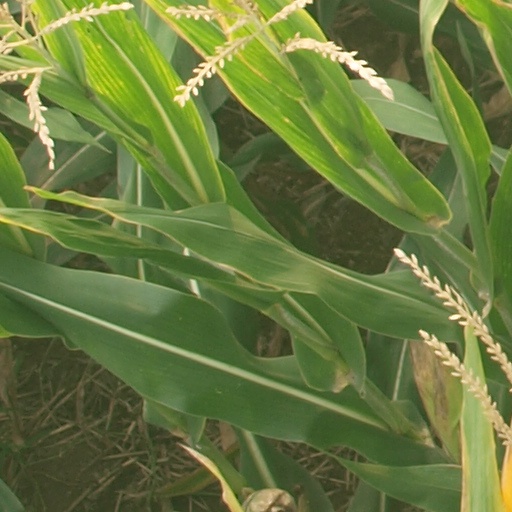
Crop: maize; corn